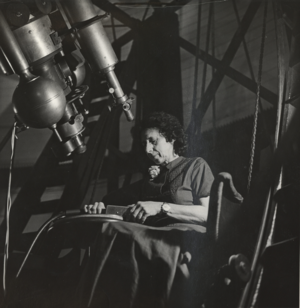
Frances Woodworth Wright, née le 30 avril 1897 à Providence et morte le 30 juillet 1989 à Cambridge, est une astronome américaine qui travailla à l'Université Harvard. Pendant la Seconde Guerre mondiale, elle a enseigné la navigation céleste aux officiers et ingénieurs de l'armée.